Dimity Dornan

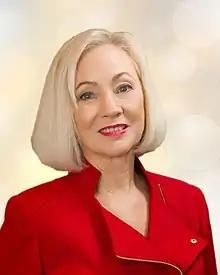
Dr Dimity Dornan AO

Dimity Dornan AO is a speech pathologist, author, social entrepreneur, bionics advocate, researcher, and businesswoman in Brisbane, Queensland, Australia. She is the founder of the Hear and Say Centre for Deaf Children on 6 July 1992 and helped initiate newborn hearing screening in Queensland hospitals, the first such program in Australia. She has received Australian of the Year for Queensland in 2003, and the Suncorp Queenslander of the Year in 2010. Griffith University offers a "Dimity Dornan Hear and Say Master of Speech Pathology Scholarship" for second year students who have an interest in paediatric speech pathology and working in a regional area.